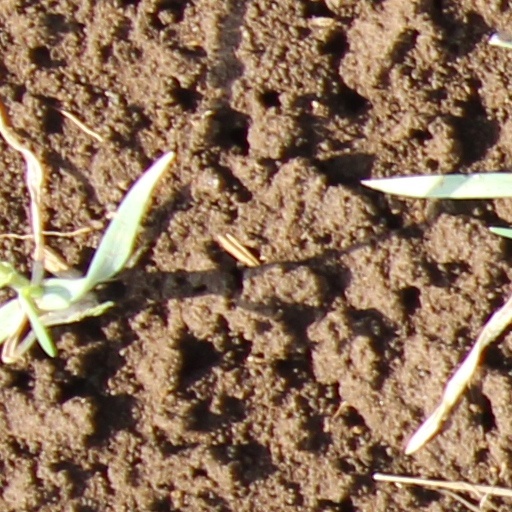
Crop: wheat